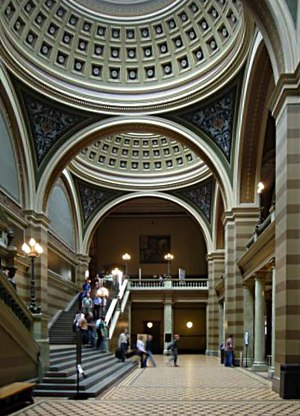
Hal (lokale)
Uppsala Universitets indgangshal.
En hal er ét rum med stor volumen, hvor man fx venter, sælger varer, hvor man opbevarer varer, hvor man laver varer eller hvor man udstiller varer.